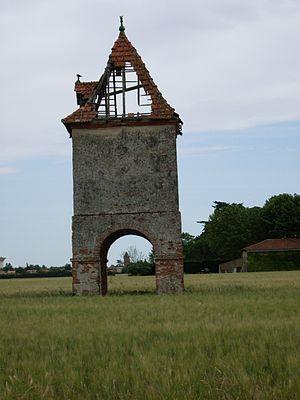
Fenouillet, près de Toulouse (Haute-Garonne)
Fenouillet est une commune française située dans le département de la Haute-Garonne, en région Occitanie. Elle se situe dans la banlieue nord de Toulouse, au sein de son agglomération et de son aire urbaine.